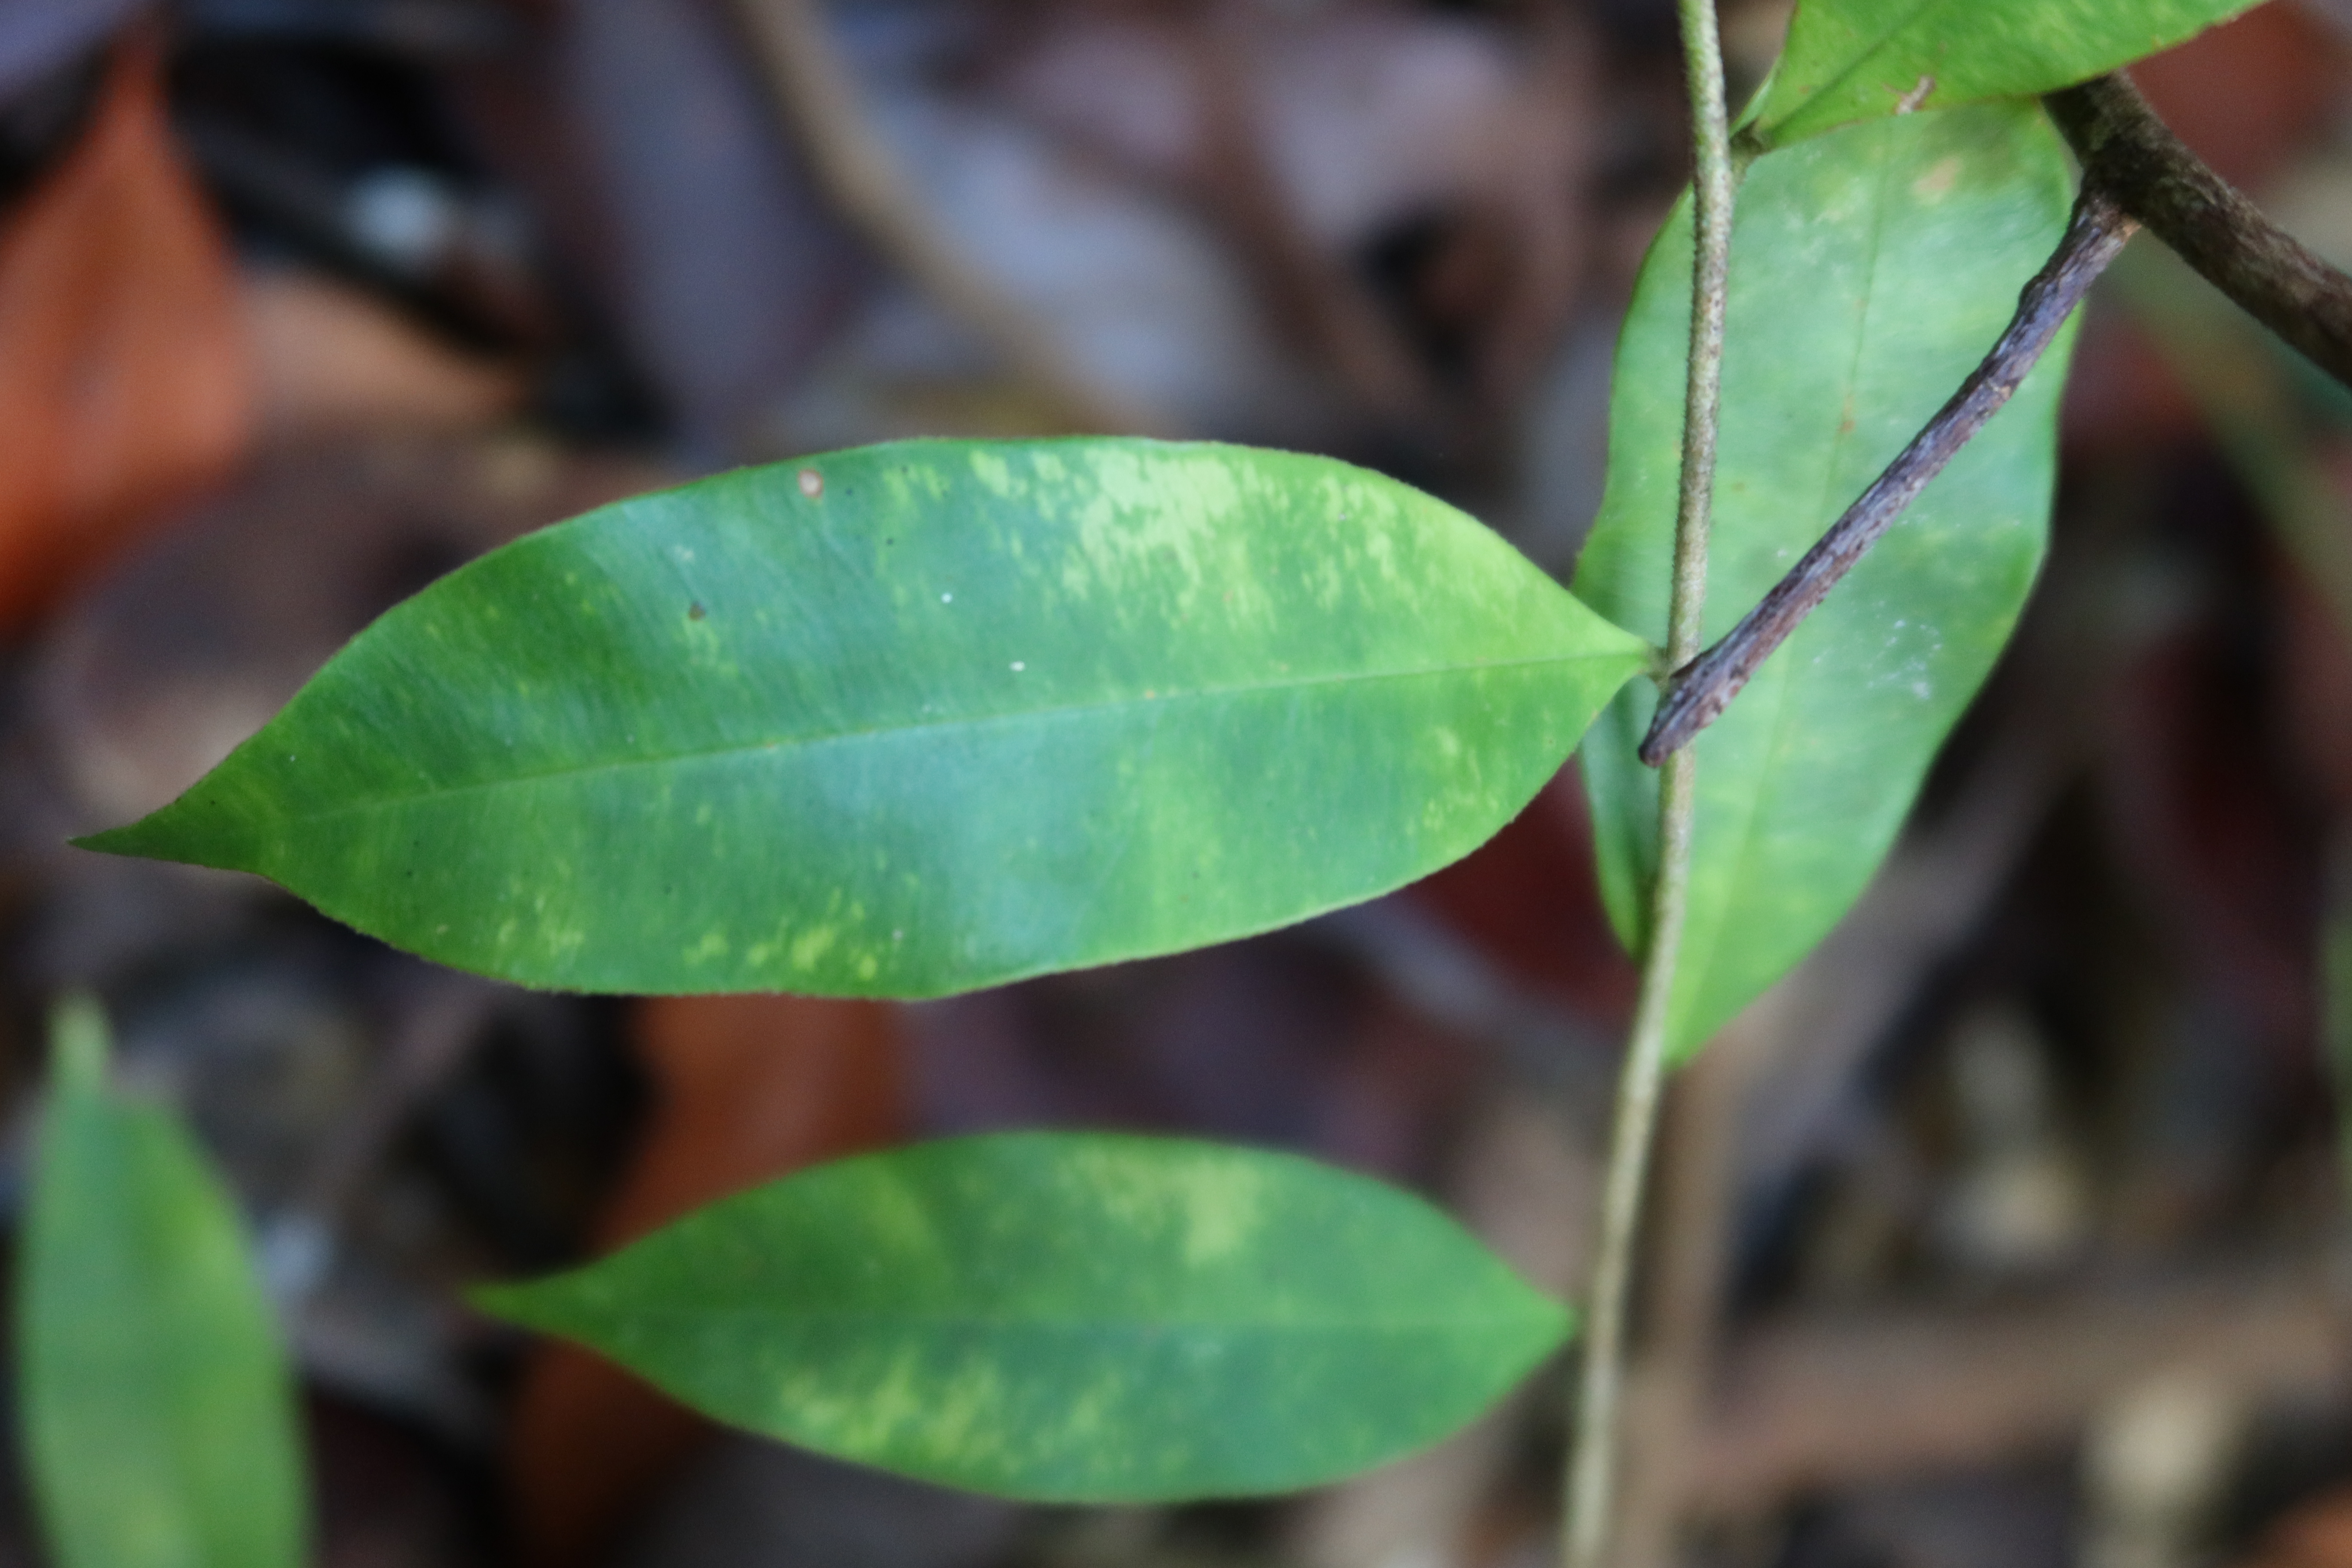
Label: Brown spots